Hoetmar

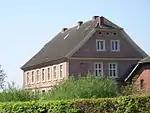
Hoetmar Manor today

As far back as written records can be found, Hoetmar had belonged to the Count von Westfalen, the later Count of Arnsberg. In 1247 Count Conrad I of Rietberg inherited all properties north of the river Lippe, obviously Hoetmar as well. The first feudal lords of Hoetmar Manor became knights of Hoetmar. In 1449 the heiress to the manor and family of Hoetmar married Series von der Hegge. Through this marriage Hoetmar was transferred to the family von Ketteler, and around 1700 it was transferred again to the Count von Westerholt, who still owns Hoetmar Manor today.